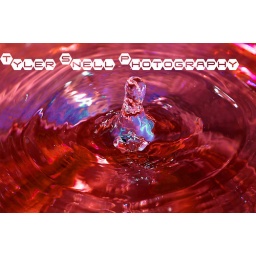
water dripping into a bowl in the sink